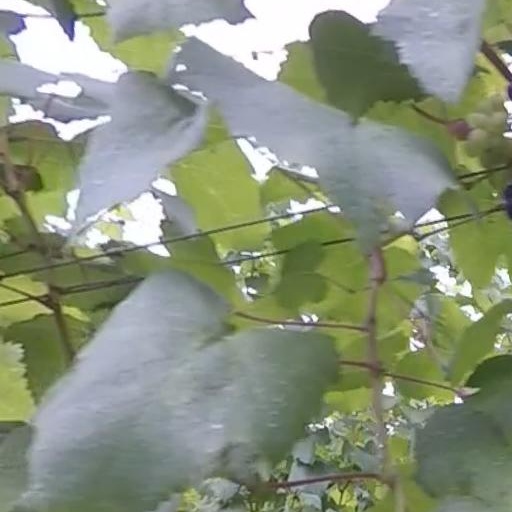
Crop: grape